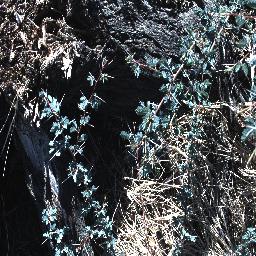
Label: prickly_acacia